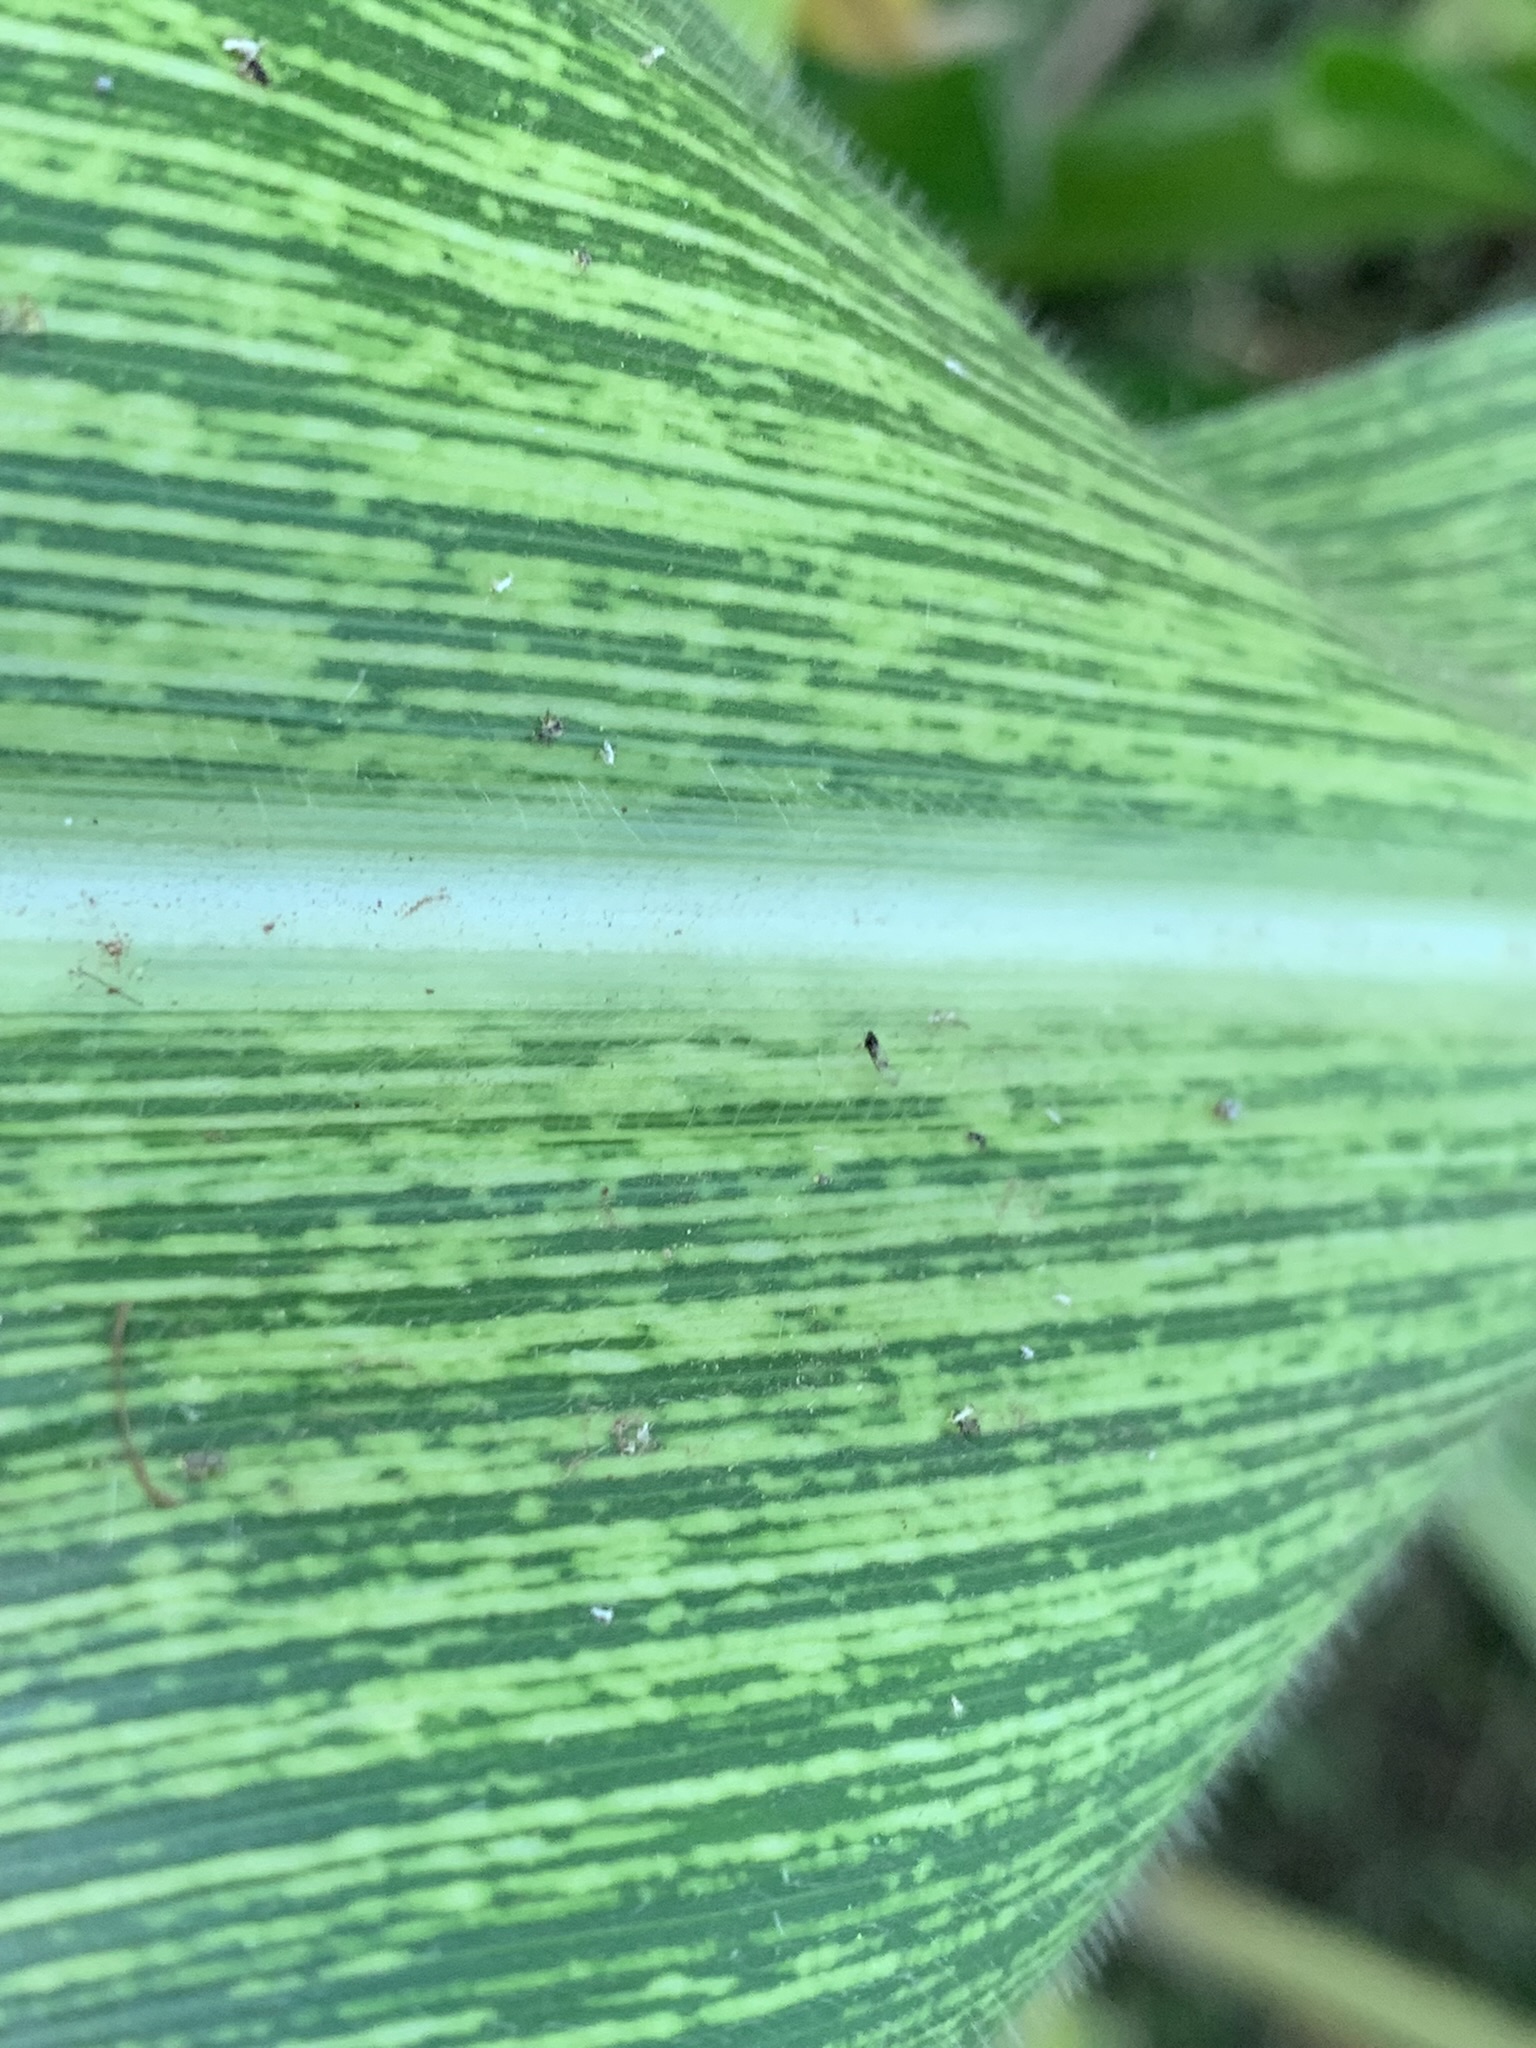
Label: MSV